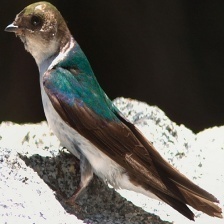
Species: VIOLET GREEN SWALLOW
Scientific name: TACHYCINETA THALASSINA